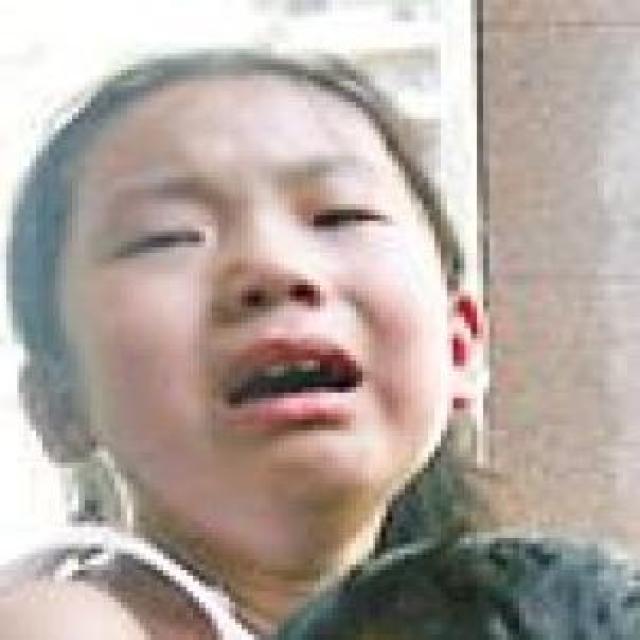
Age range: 0-12